Petasites japonicus

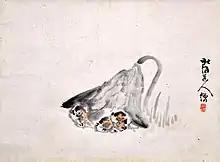
"Koroppokuru Beneath a Butterbur" by Matsuura Takeshiro (Hakodate City Museum)

Petasites japonicus, also known as butterbur, giant butterbur, great butterbur and sweet-coltsfoot, is an herbaceous perennial plant in the family Asteraceae. It is native to China, Japan, Korea and Sakhalin and introduced in Europe and North America. It was introduced to southern British Columbia in Canada by Japanese migrants.